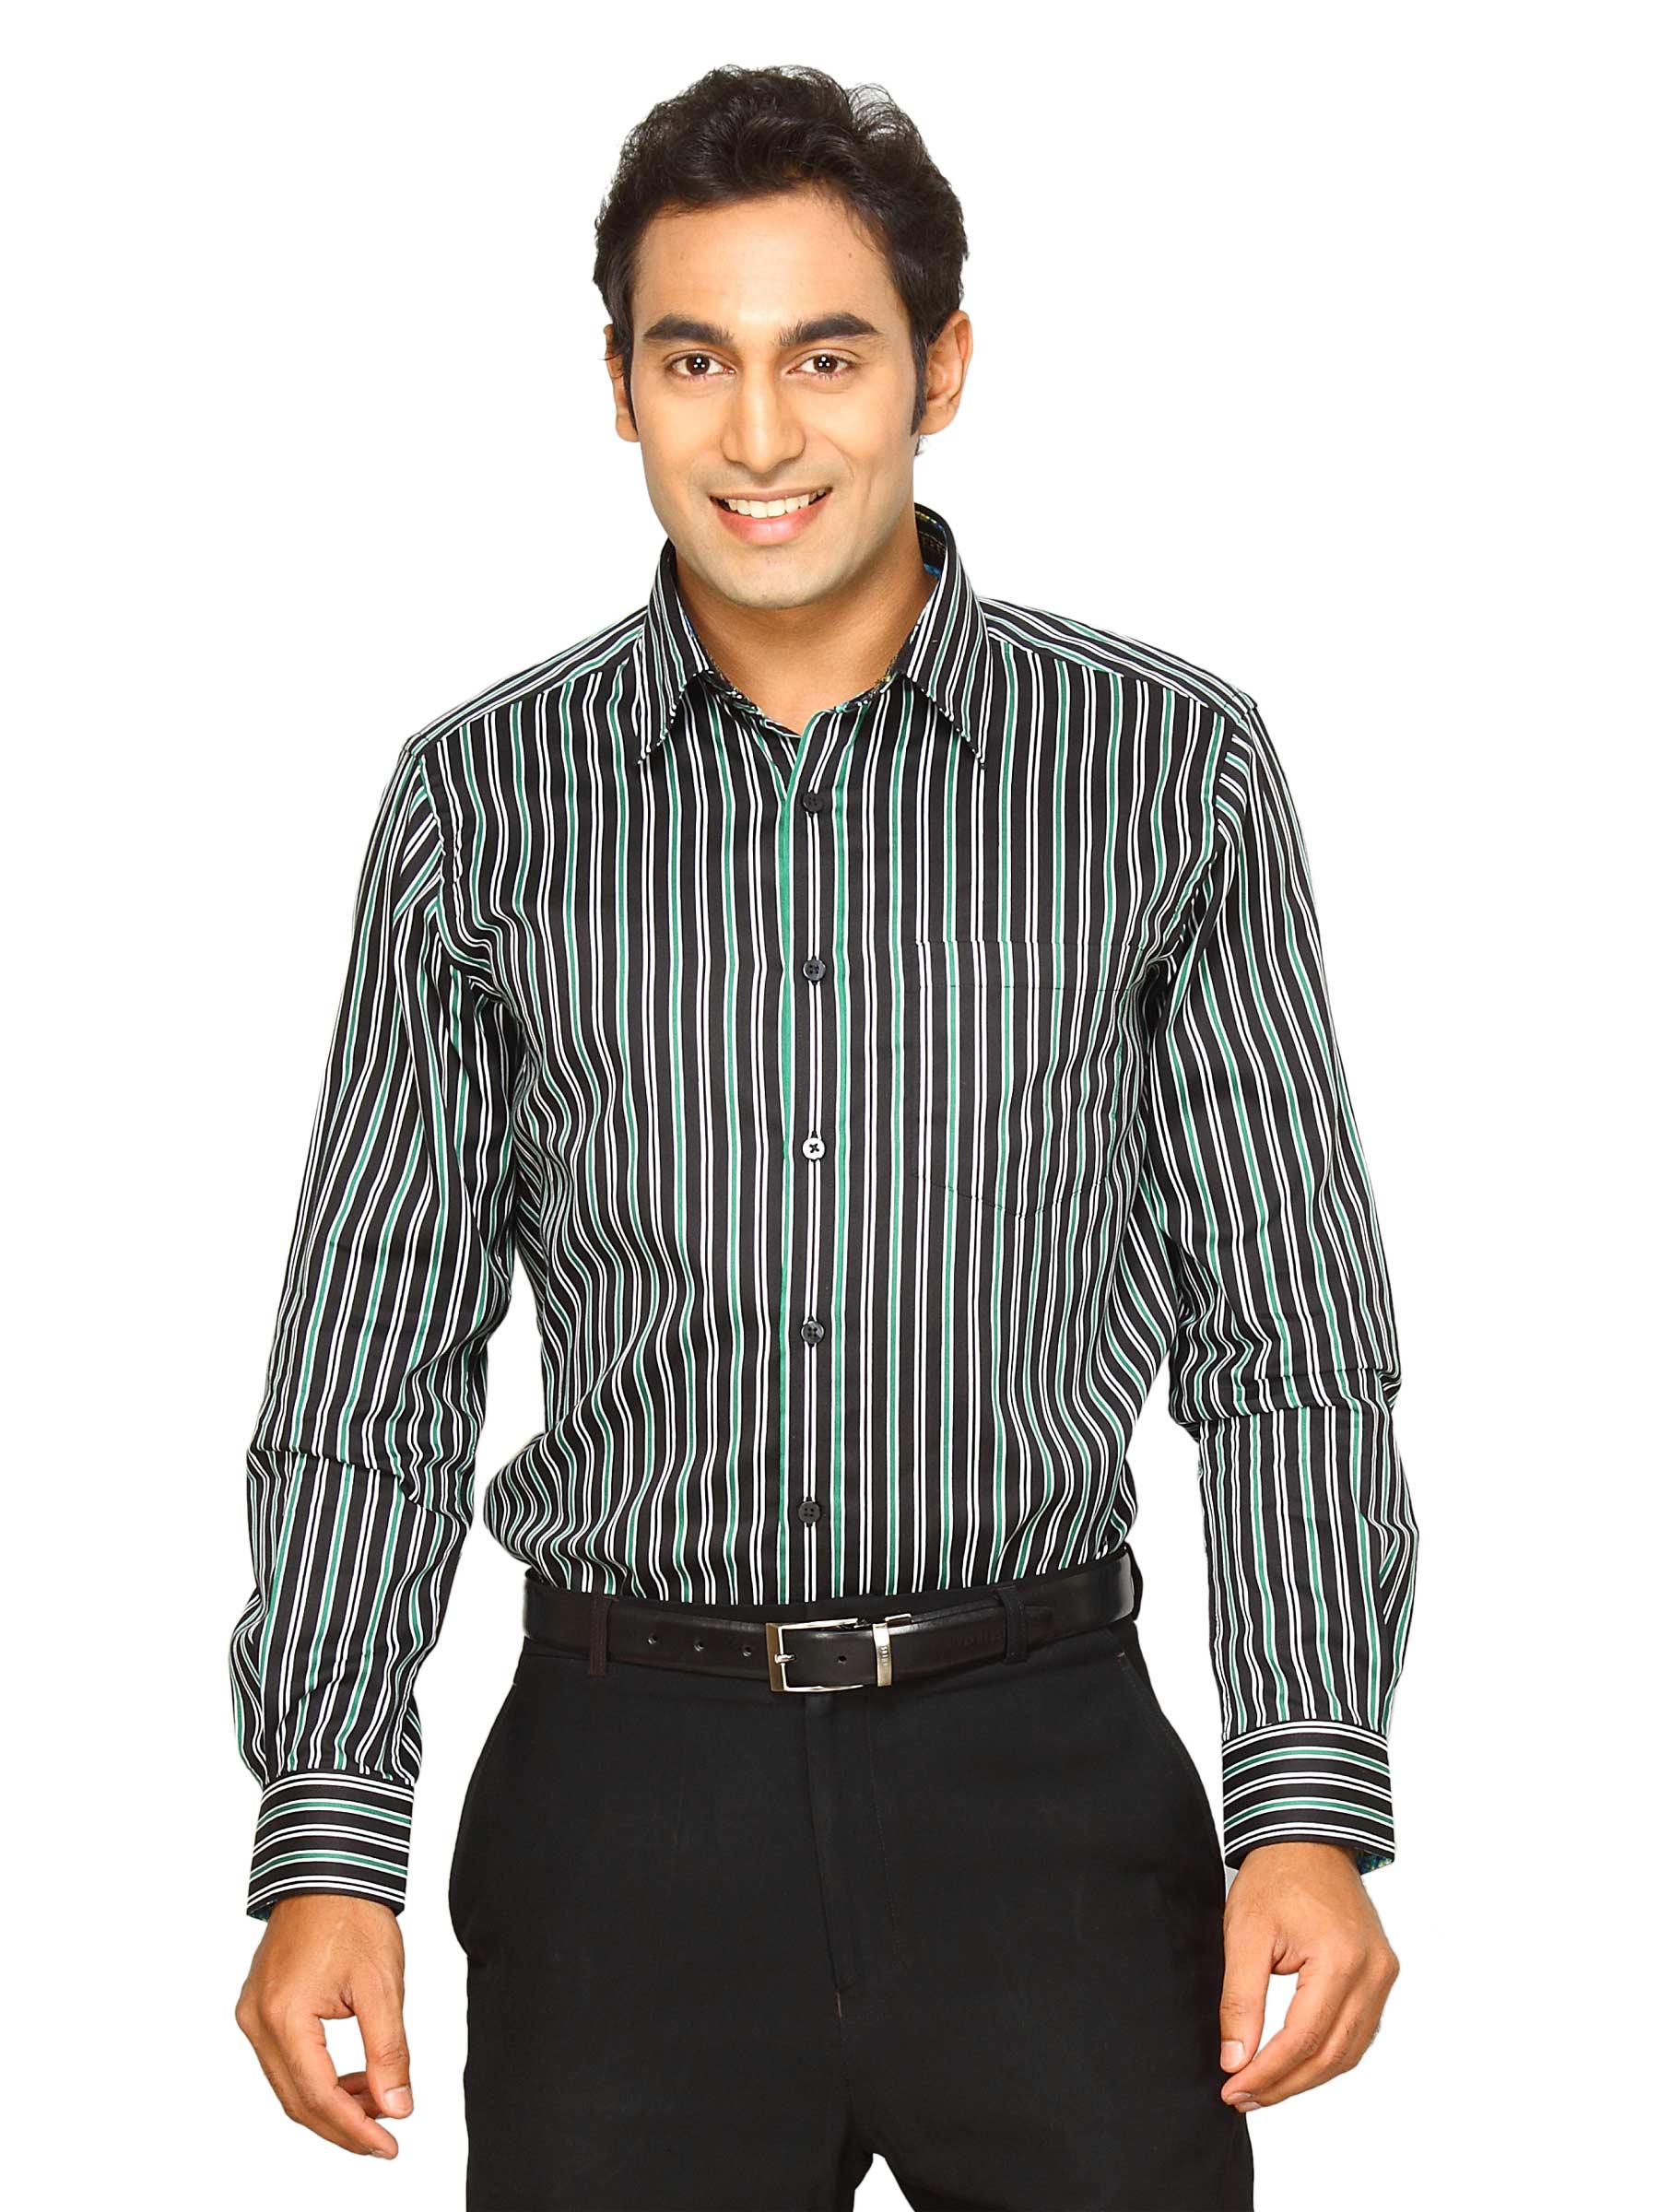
Indigo Nation Men Black Striped Shirt
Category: Apparel / Topwear / Shirts
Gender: Men
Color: Black
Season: Fall 2011
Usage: Casual